Batavian Navy

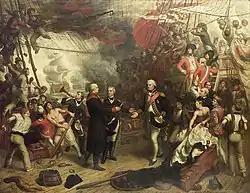
Samuel Drummond, de Winter's personal surrender aboard HMS "Venerable"

Mutiny was not only a problem for the Batavian navy. In April and May 1797 (barely a half year after the mutiny at Saldanha Bay) the British fleet mutinied at Spithead and Nore. In both cases, politically motivated unrest was behind the mutinies. In the Dutch case, it was the adherents of the conservative, even reactionary, ideology of Organism, who proved to be unreliable. In the British case, on the other hand, the initiative for the mutinies came from the partisans of the ideas of the French Revolution. Those ideas also inspired revolutionaries in Ireland, who already in 1796 appealed to the French Directory to support a revolution in Ireland. This idea appealed to the French, because they saw Ireland as the strategic backdoor to Great Britain. This resulted in the failed expedition to Ireland at the end of 1796. After this defeat the French did not give up, but started planning for an even more grandiose enterprise, that would consist of a two-pronged invasion of Ireland. The southern prong would take a Franco-Spanish fleet to the South of Ireland, while the northern prong would have the Batavian fleet convoy a fleet of transports with 25,000 French troops (conveniently located in the Batavian Republic as the French army of occupation) aboard around the north of Scotland, toward Northern Ireland. The battle of Cape St. Vincent in February 1797 knocked the Spanish fleet out of the race, and the victory of the French royalists in the April 1797 French elections temporarily cooled the ardor of the radicals in the Directory. However, their radical colleagues in the Batavian Commission on Foreign Affairs of the National Assembly were still keen to show their dedication to the revolutionary cause (and incidentally prove to the French Directory that an independent Batavian Republic was worth supporting). So the "northern" prong of the planned invasion in Ireland was kept alive, with the 25,000 French troops replaced with 15,000 troops from the Batavian army under command of the Batavian revolutionary hero, Lt.-General Herman Willem Daendels. These troops were embarked in a fleet of transports, lying in the Texel roadstead, in June. They spent the summer of 1797 in steadily increasing misery aboard the ships, while the Batavian fleet was kept in the roadstead by the seasonal westerly winds, which prevented it from sailing out. In this frustrating time interval the Channel squadron of Admiral Adam Duncan became operational again after the spring mutinies; Great Britain amassed an army of 80,000 troops in Ireland; General Lazare Hoche, the great promoter of the plan for the invasion died; and the Irish revolutionary Wolfe Tone, who spent the summer aboard "Vrijheid", Admiral de Winter's flagship, lost heart. The Commission on Foreign Affairs, therefore, decided to cancel the operation at the end of the summer, and ordered the debarkation of the troops on 9 September 1797.